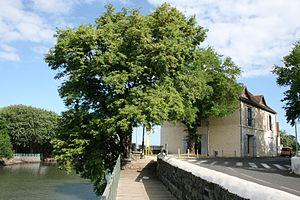
Vue de l'entrepôt Kerveguen en surplomb de la Rivière d'Abord, à Saint-Pierre de La Réunion.
La rivière d'Abord est un fleuve côtier de l'île de La Réunion, département d'outre-mer français dans le sud-ouest de l'océan Indien. Généralement à sec, elle ne s'écoule dans sa ravine qu'en période cyclonique.